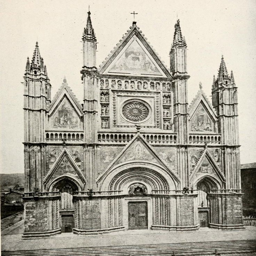
the main façade of the cathedral